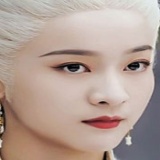
diễn viên Trương Tuyết Nghênh